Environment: real
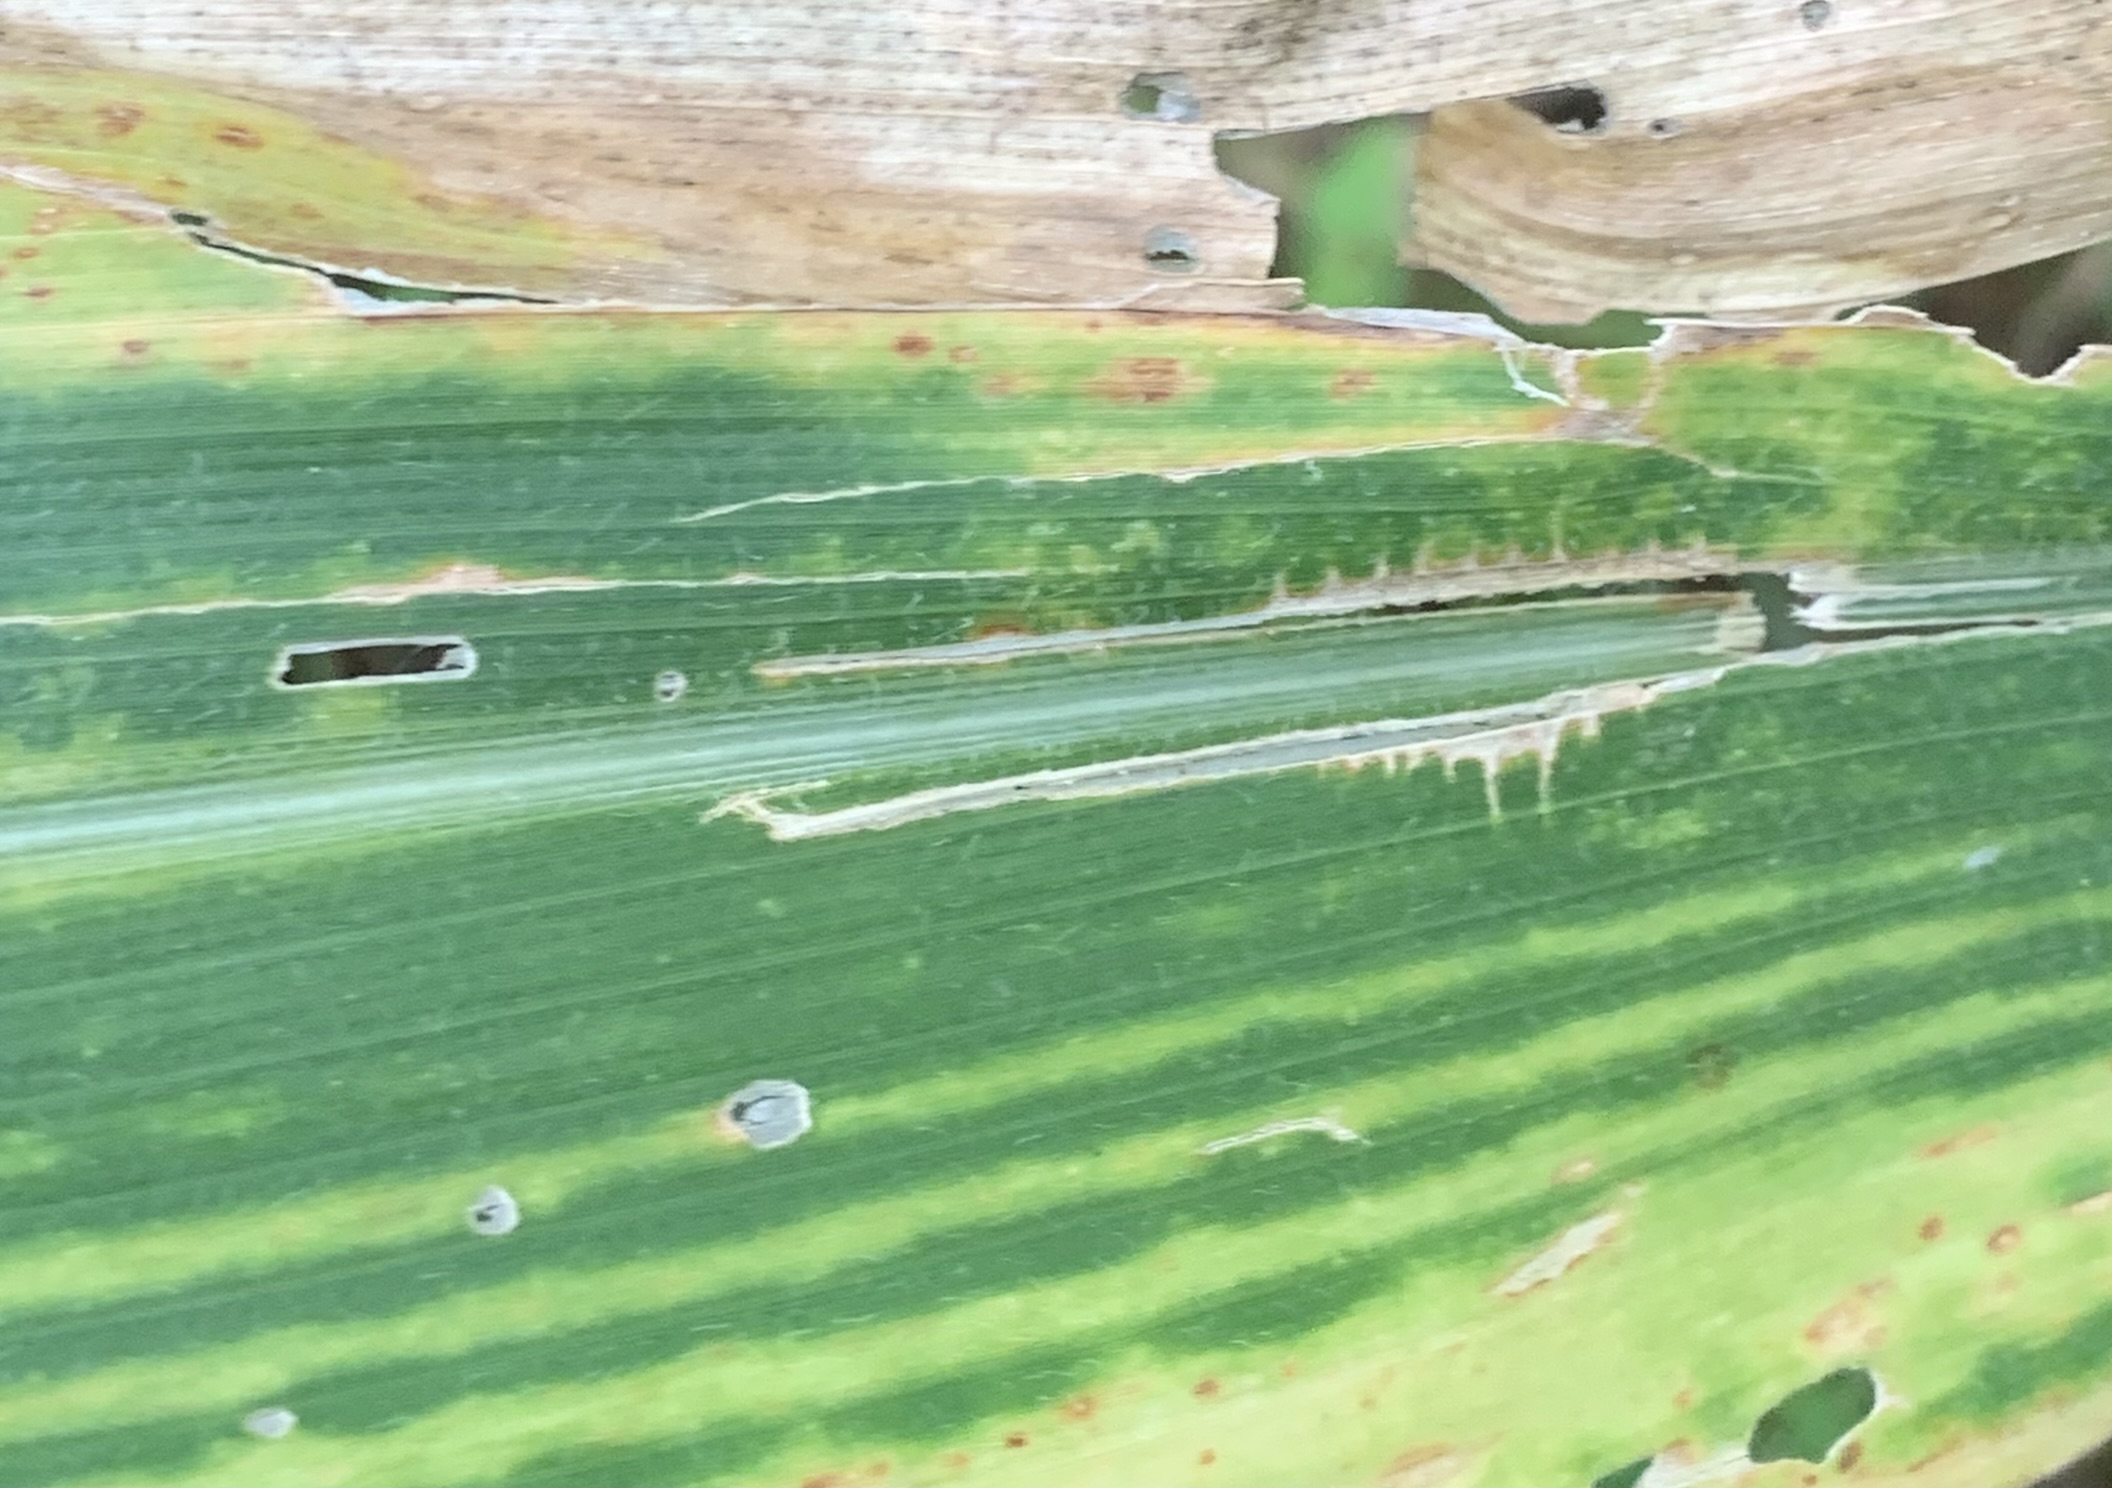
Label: lethal_necrosis